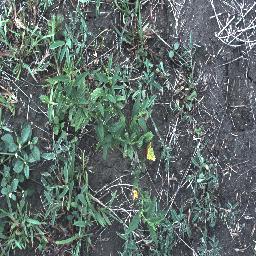
Label: negative